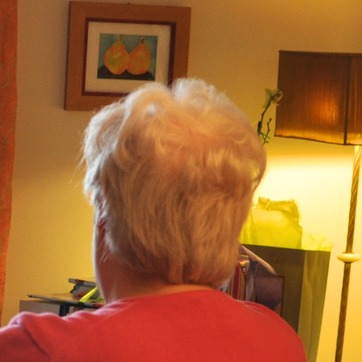
Material: hair